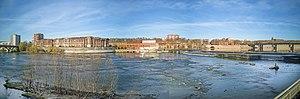
Le Bazacle, ou chaussée du Bazacle, est un site géologique, historique et touristique situé sur la Garonne à Toulouse.